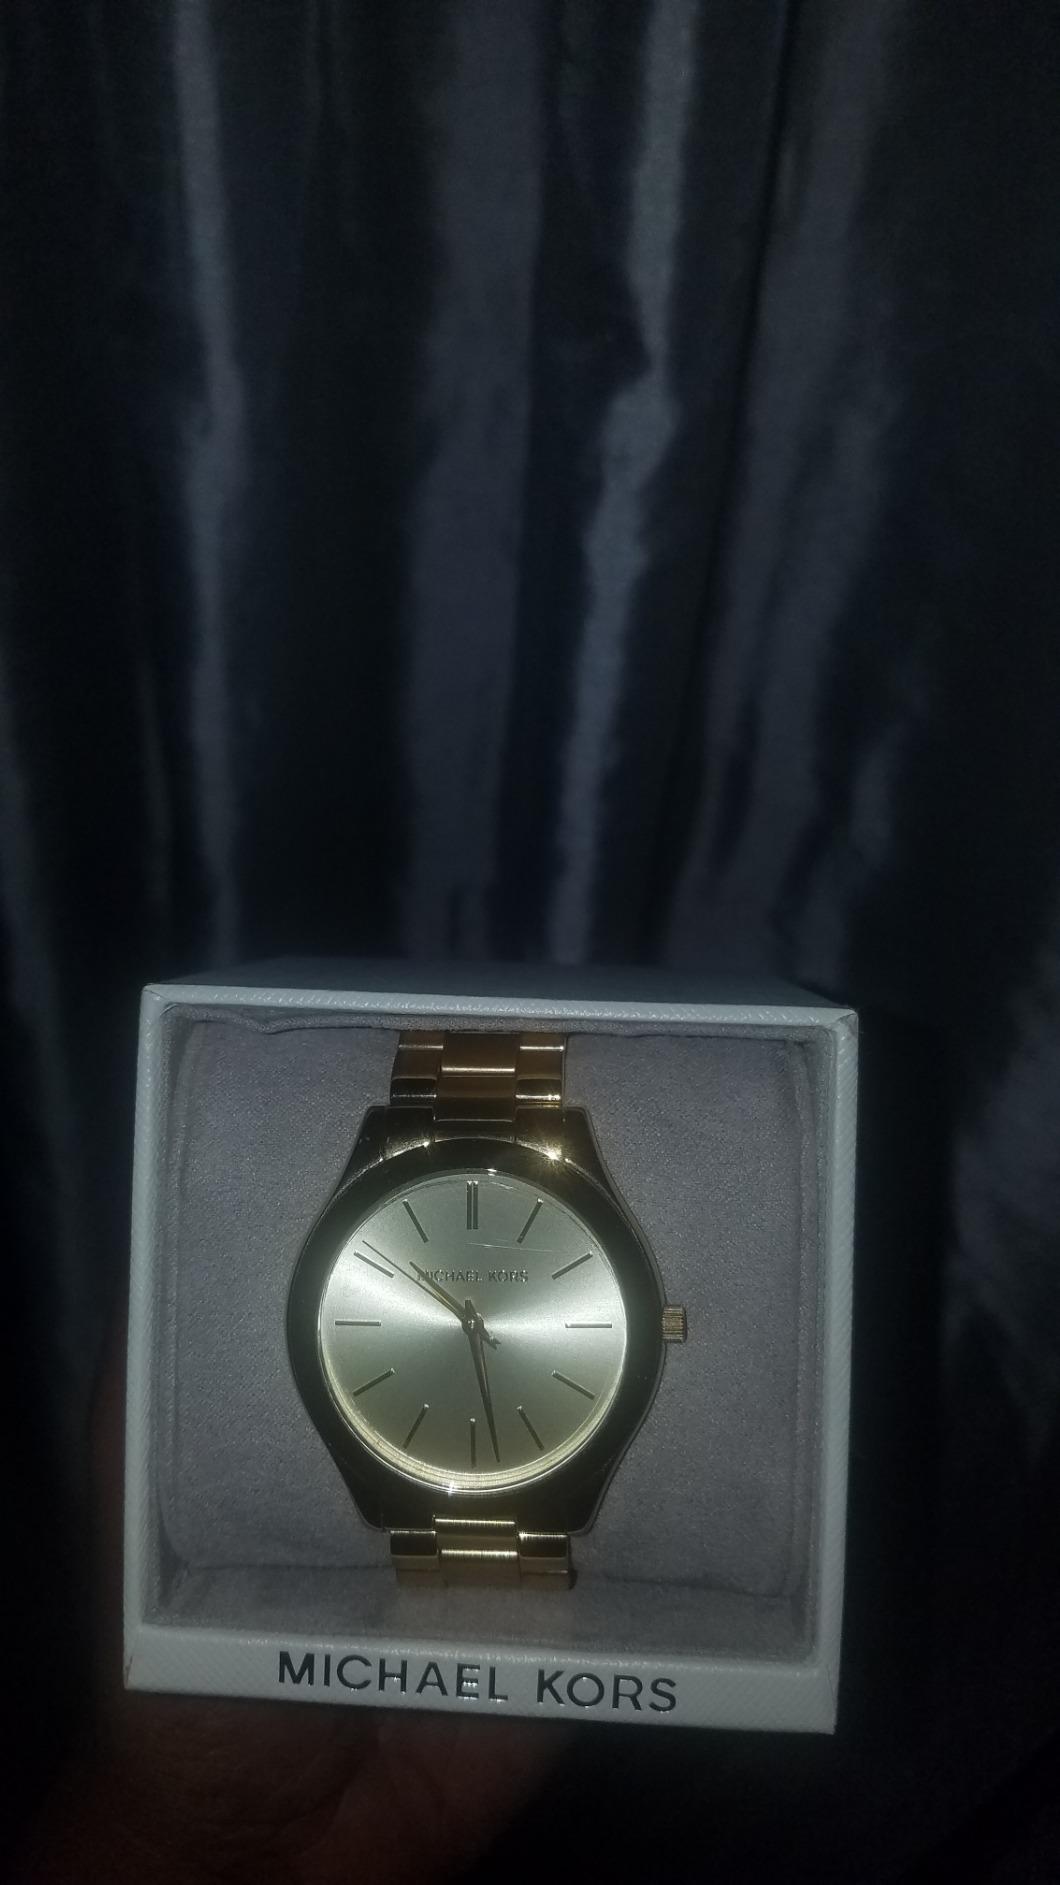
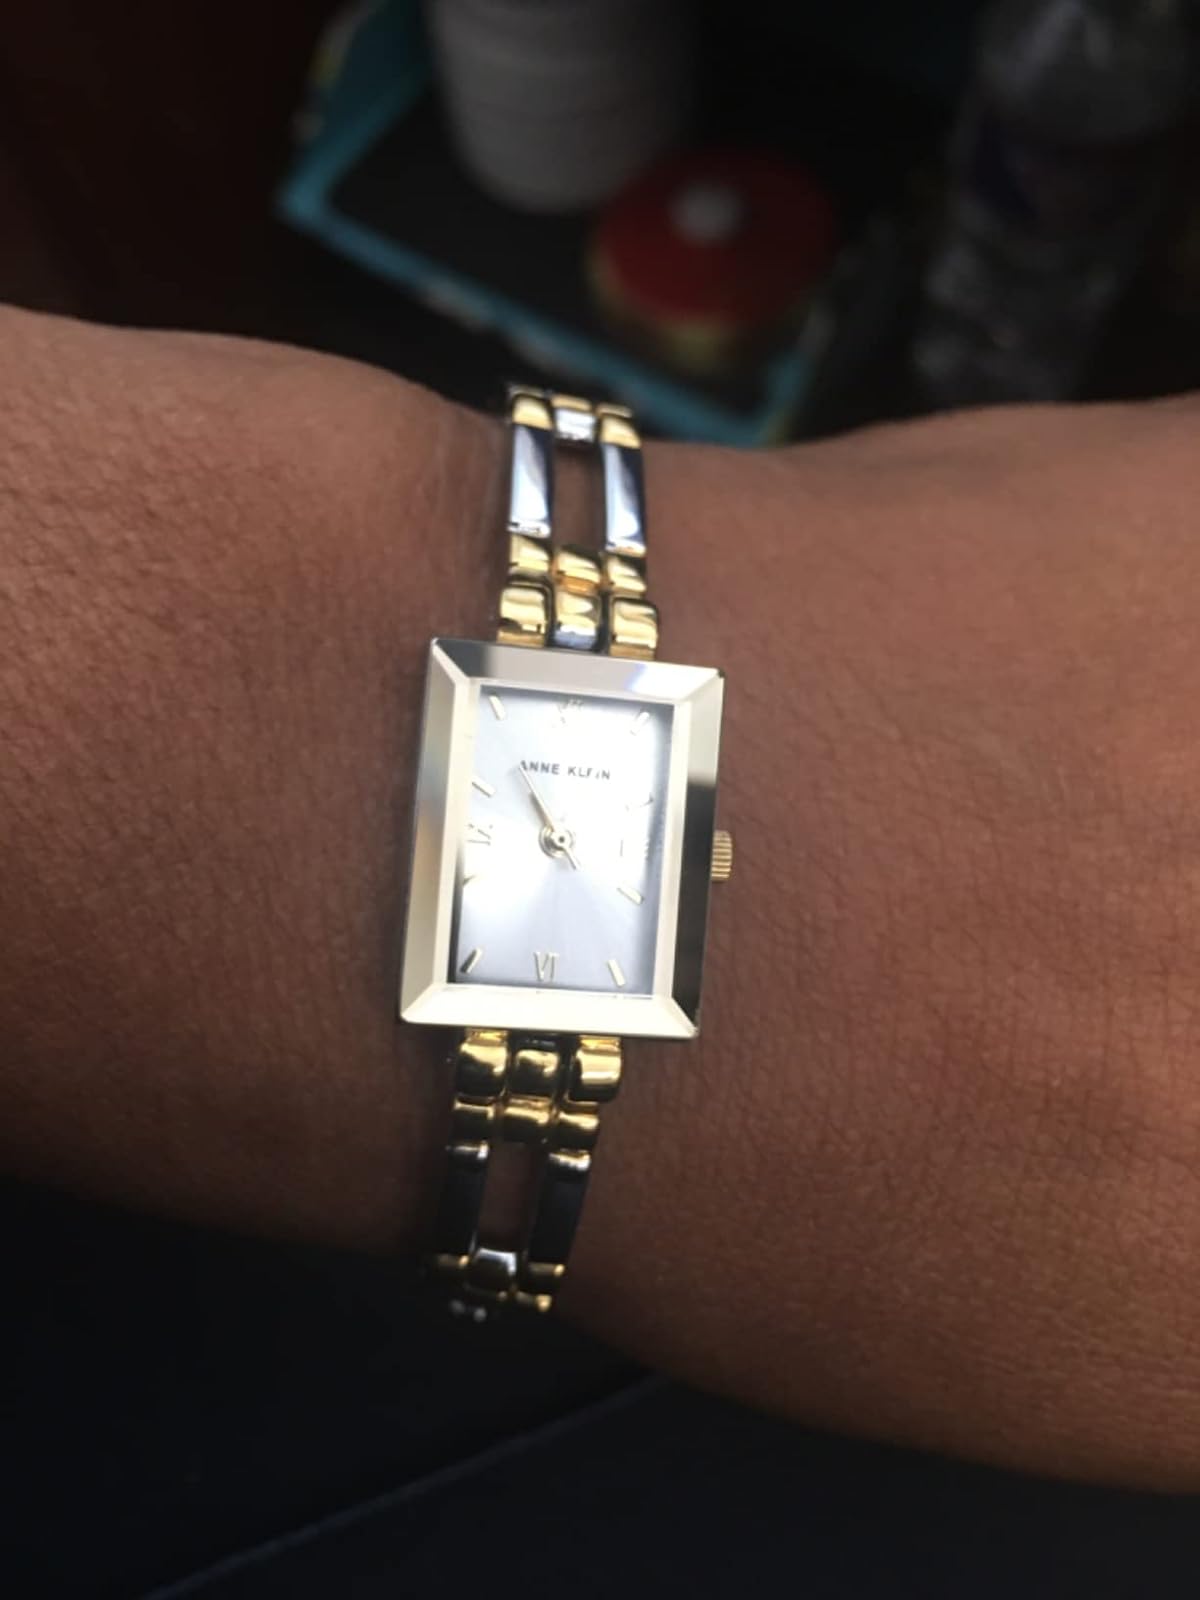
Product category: accessories_watch
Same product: no